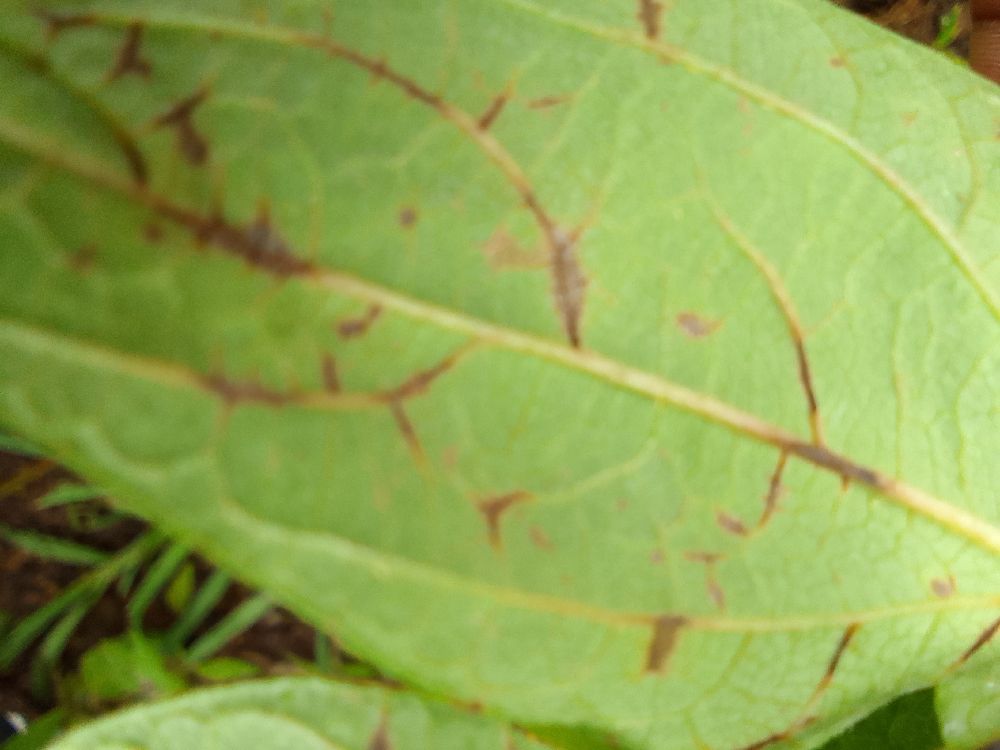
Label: anthracnose